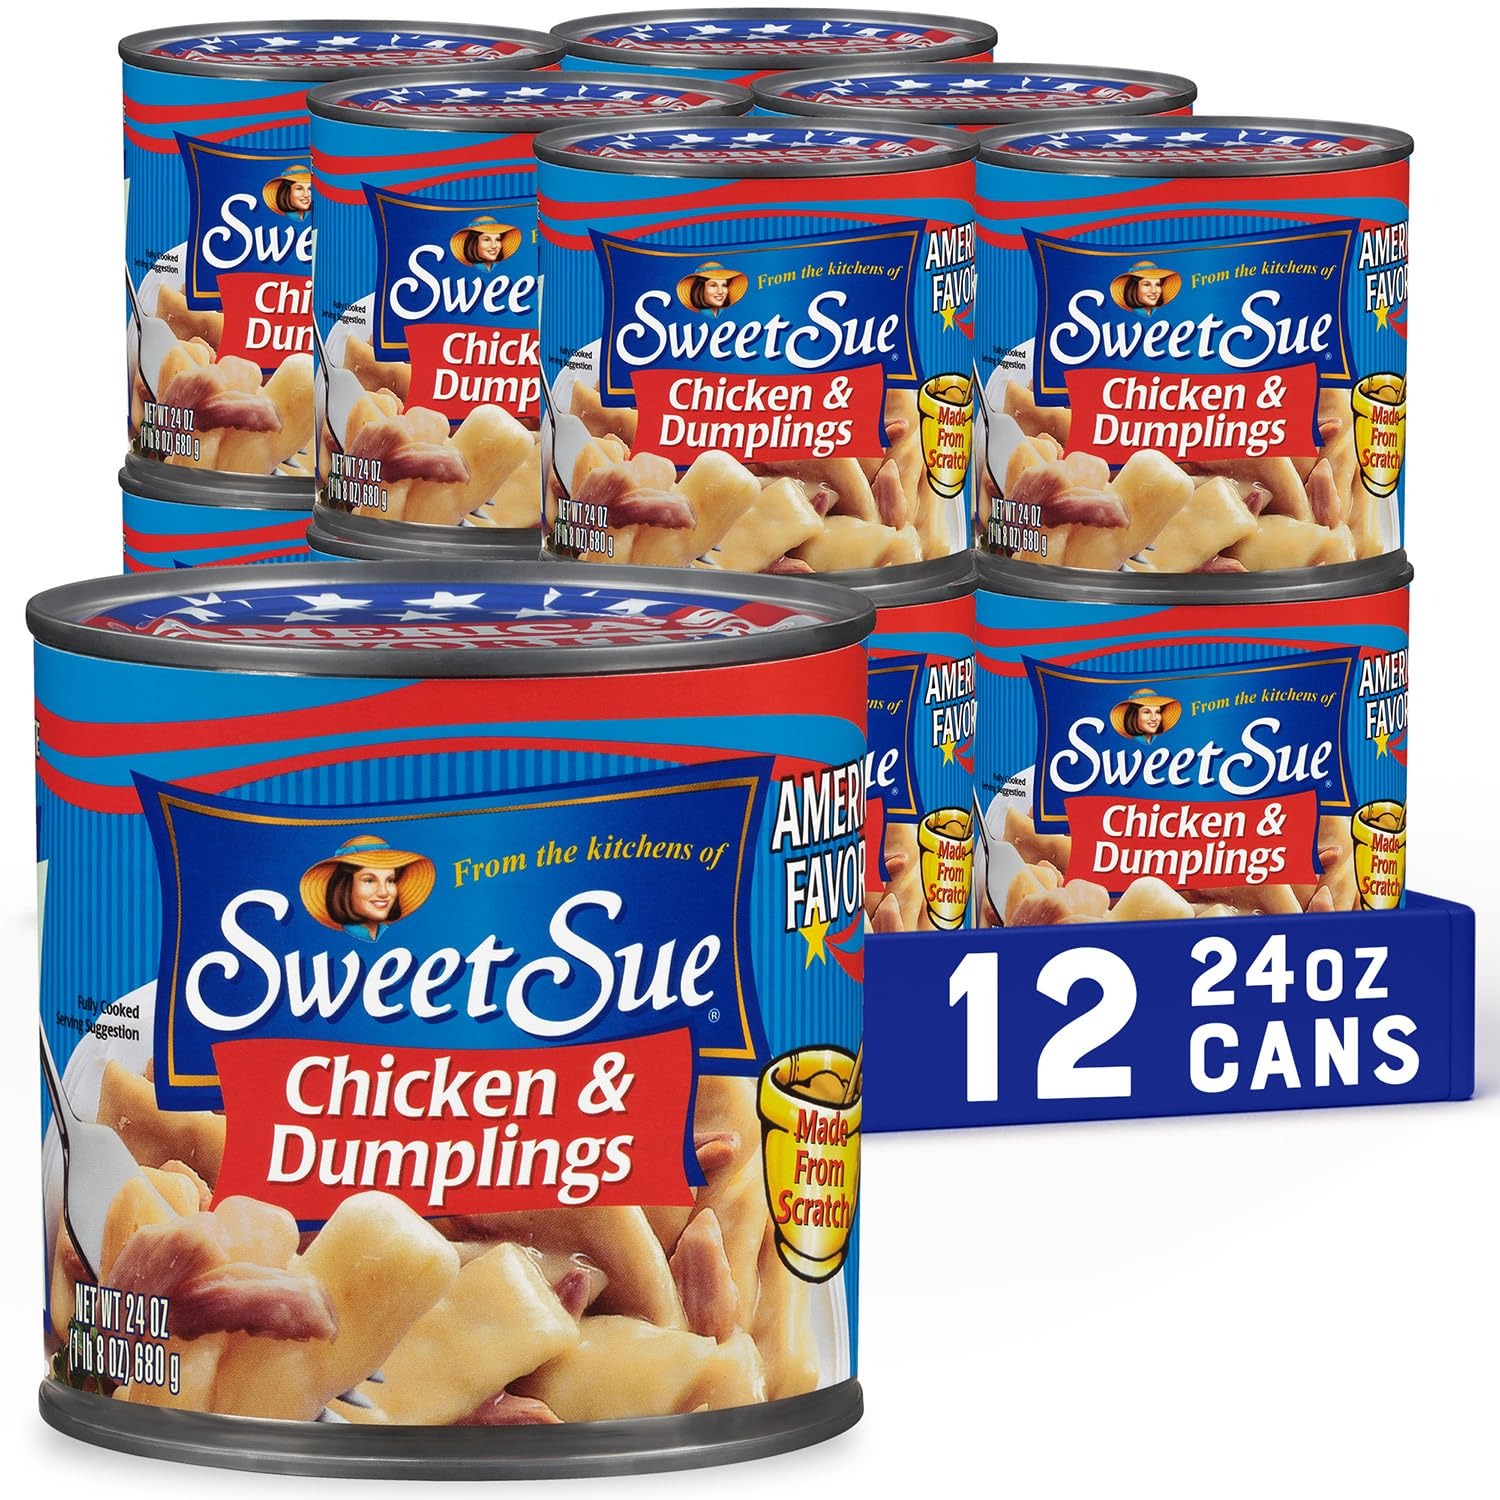
Item Name: Sweet Sue Chicken & Dumplings, 24 oz Can (Pack of 12) - 14g Protein per Serving - Made from Scratch Soup Recipe, Ready to Eat Meal
Bullet Point 1: HOMEMADE TASTE CHICKEN & DUMPLINGS: Ready-to-eat, made from scratch recipe chicken and dumplings will satisfy you when you want a tasty and healthy snack, lunch or dinner
Bullet Point 2: GOOD SOURCE OF PROTEIN WITH DELICIOUS TASTE: This 12 pack of 24 ounce cans of Sweet Sue made from scratch chicken and dumplings contains 14 grams of protein per serving
Bullet Point 3: CONVENIENT PANTRY INGREDIENT: Enjoy a can of ready-to-eat, Southern chicken and dumplings as a great-tasting, protein-packed meal full of premium chicken and made from scratch dumplings
Bullet Point 4: PERFECT FOR FAMILY MEALS: Sweet Sue chicken and dumplings is the perfect choice for all your favorite family meals, made from the finest ingredients with a delicious taste you can count on
Bullet Point 5: CHICKEN AND DUMPLINGS: High-quality canned soup delivers guaranteed goodness for your family every time, from the kitchens of Sweet Sue
Value: 288.0
Unit: Ounce

Price: 3.16